Julia Barnett Rice

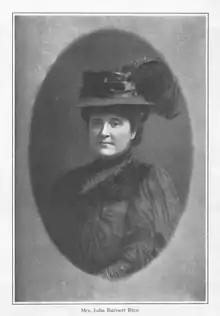

Julia Barnett Rice (May 2, 1860 – November 18, 1929) was an activist against unnecessary noise, and was the founder of The Society for the Suppression of Unnecessary Noise. Her involvement and efforts helped pass the 1907 Bennett Act, which regulated the unnecessary noise and whistling of tugboats. Her efforts improved the lives of students and hospital patients in New York City and influenced activists across the country.